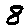
Label: 8